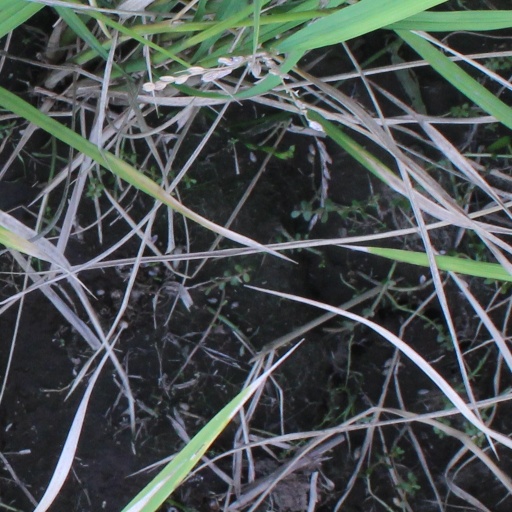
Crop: rice